Erskine (automobile)

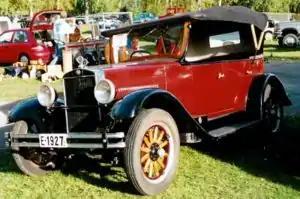
Erskine Model 50 Touring 1927

The Erskine was an American automobile brand produced by the Studebaker Corporation of South Bend, Indiana, United States, from 1926 to 1930. The marque was named after Albert Russel Erskine (1871–1933), Studebaker's president at the time.